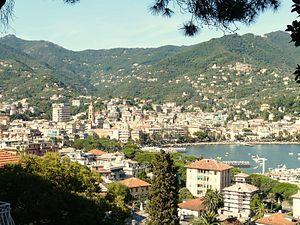
La 3ᵉ étape du Tour d'Italie 2011 s'est déroulée le lundi 9 mai 2011. Reggio d'Émilie est la ville de départ et Rapallo la ville d'arrivée. Le parcours se déroule sur un distance de 173 km. L'étape est endeuillée par la chute terrible de Wouter Weylandt suivie de son décès.
Rapallo est une ville italienne d'environ 30 500 habitants, située dans la ville métropolitaine de Gênes, dans la région Ligurie, dans le nord-ouest de l'Italie.